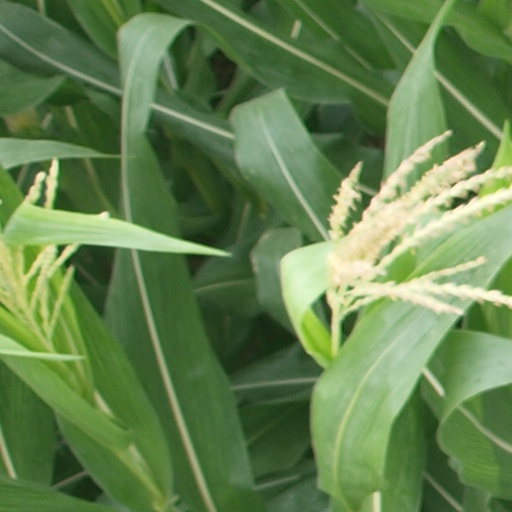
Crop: maize; corn